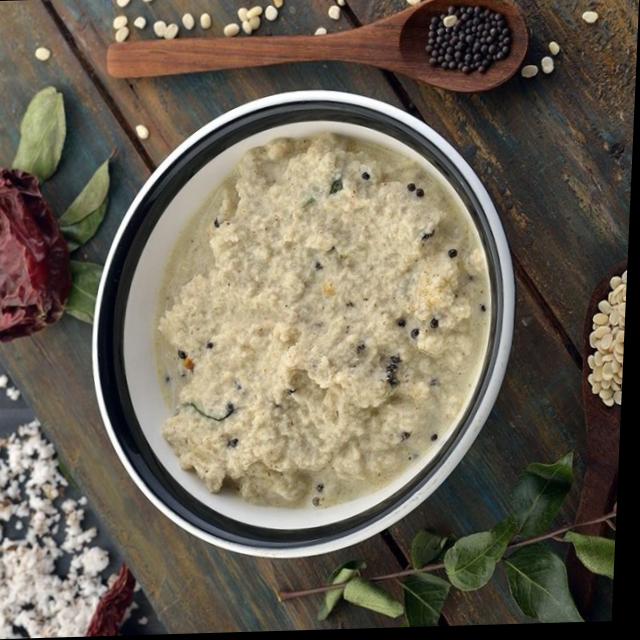
Dish: coconut_chutney